Château de Verteuil (Lot-et-Garonne)

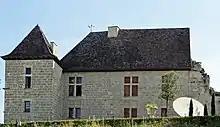
Château de Verteuil, otherwise Château des Vallons

The Château de Verteuil, also known as Château des Vallons, is a château in Verteuil-d'Agenais, Lot-et-Garonne, France.